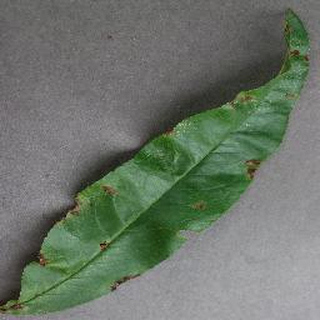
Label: peach_bacterial_spot